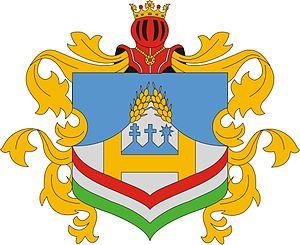
Lajoskomárom est un village et une commune du comitat de Fejér en Hongrie.